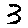
Label: 3